Calabar

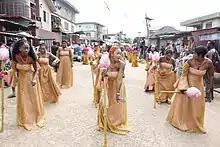
Calabar Group

The "National Museum of Calabar" was flat packed, shipped from Britain and built-in 1884 (it is sometimes incorrectly stated to have been built in 1959). It was formerly the government building or the governor's residence during colonial rule, which was built in Britain and then shipped in parts to Calabar. The Calabar National Museum is made of old Scandinavian pine and has preserved centuries-old relics, especially documents, furnishings and artefacts from the colonial era. The museum houses the relics of the slave trade, including the names of the people who supported the slave trade and the currency of the slave trade. The Calabar National Museum, designed and built by the colonisers in Glasgow, houses souvenirs from the slave trade. In 1959, the building became a national monument.